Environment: real
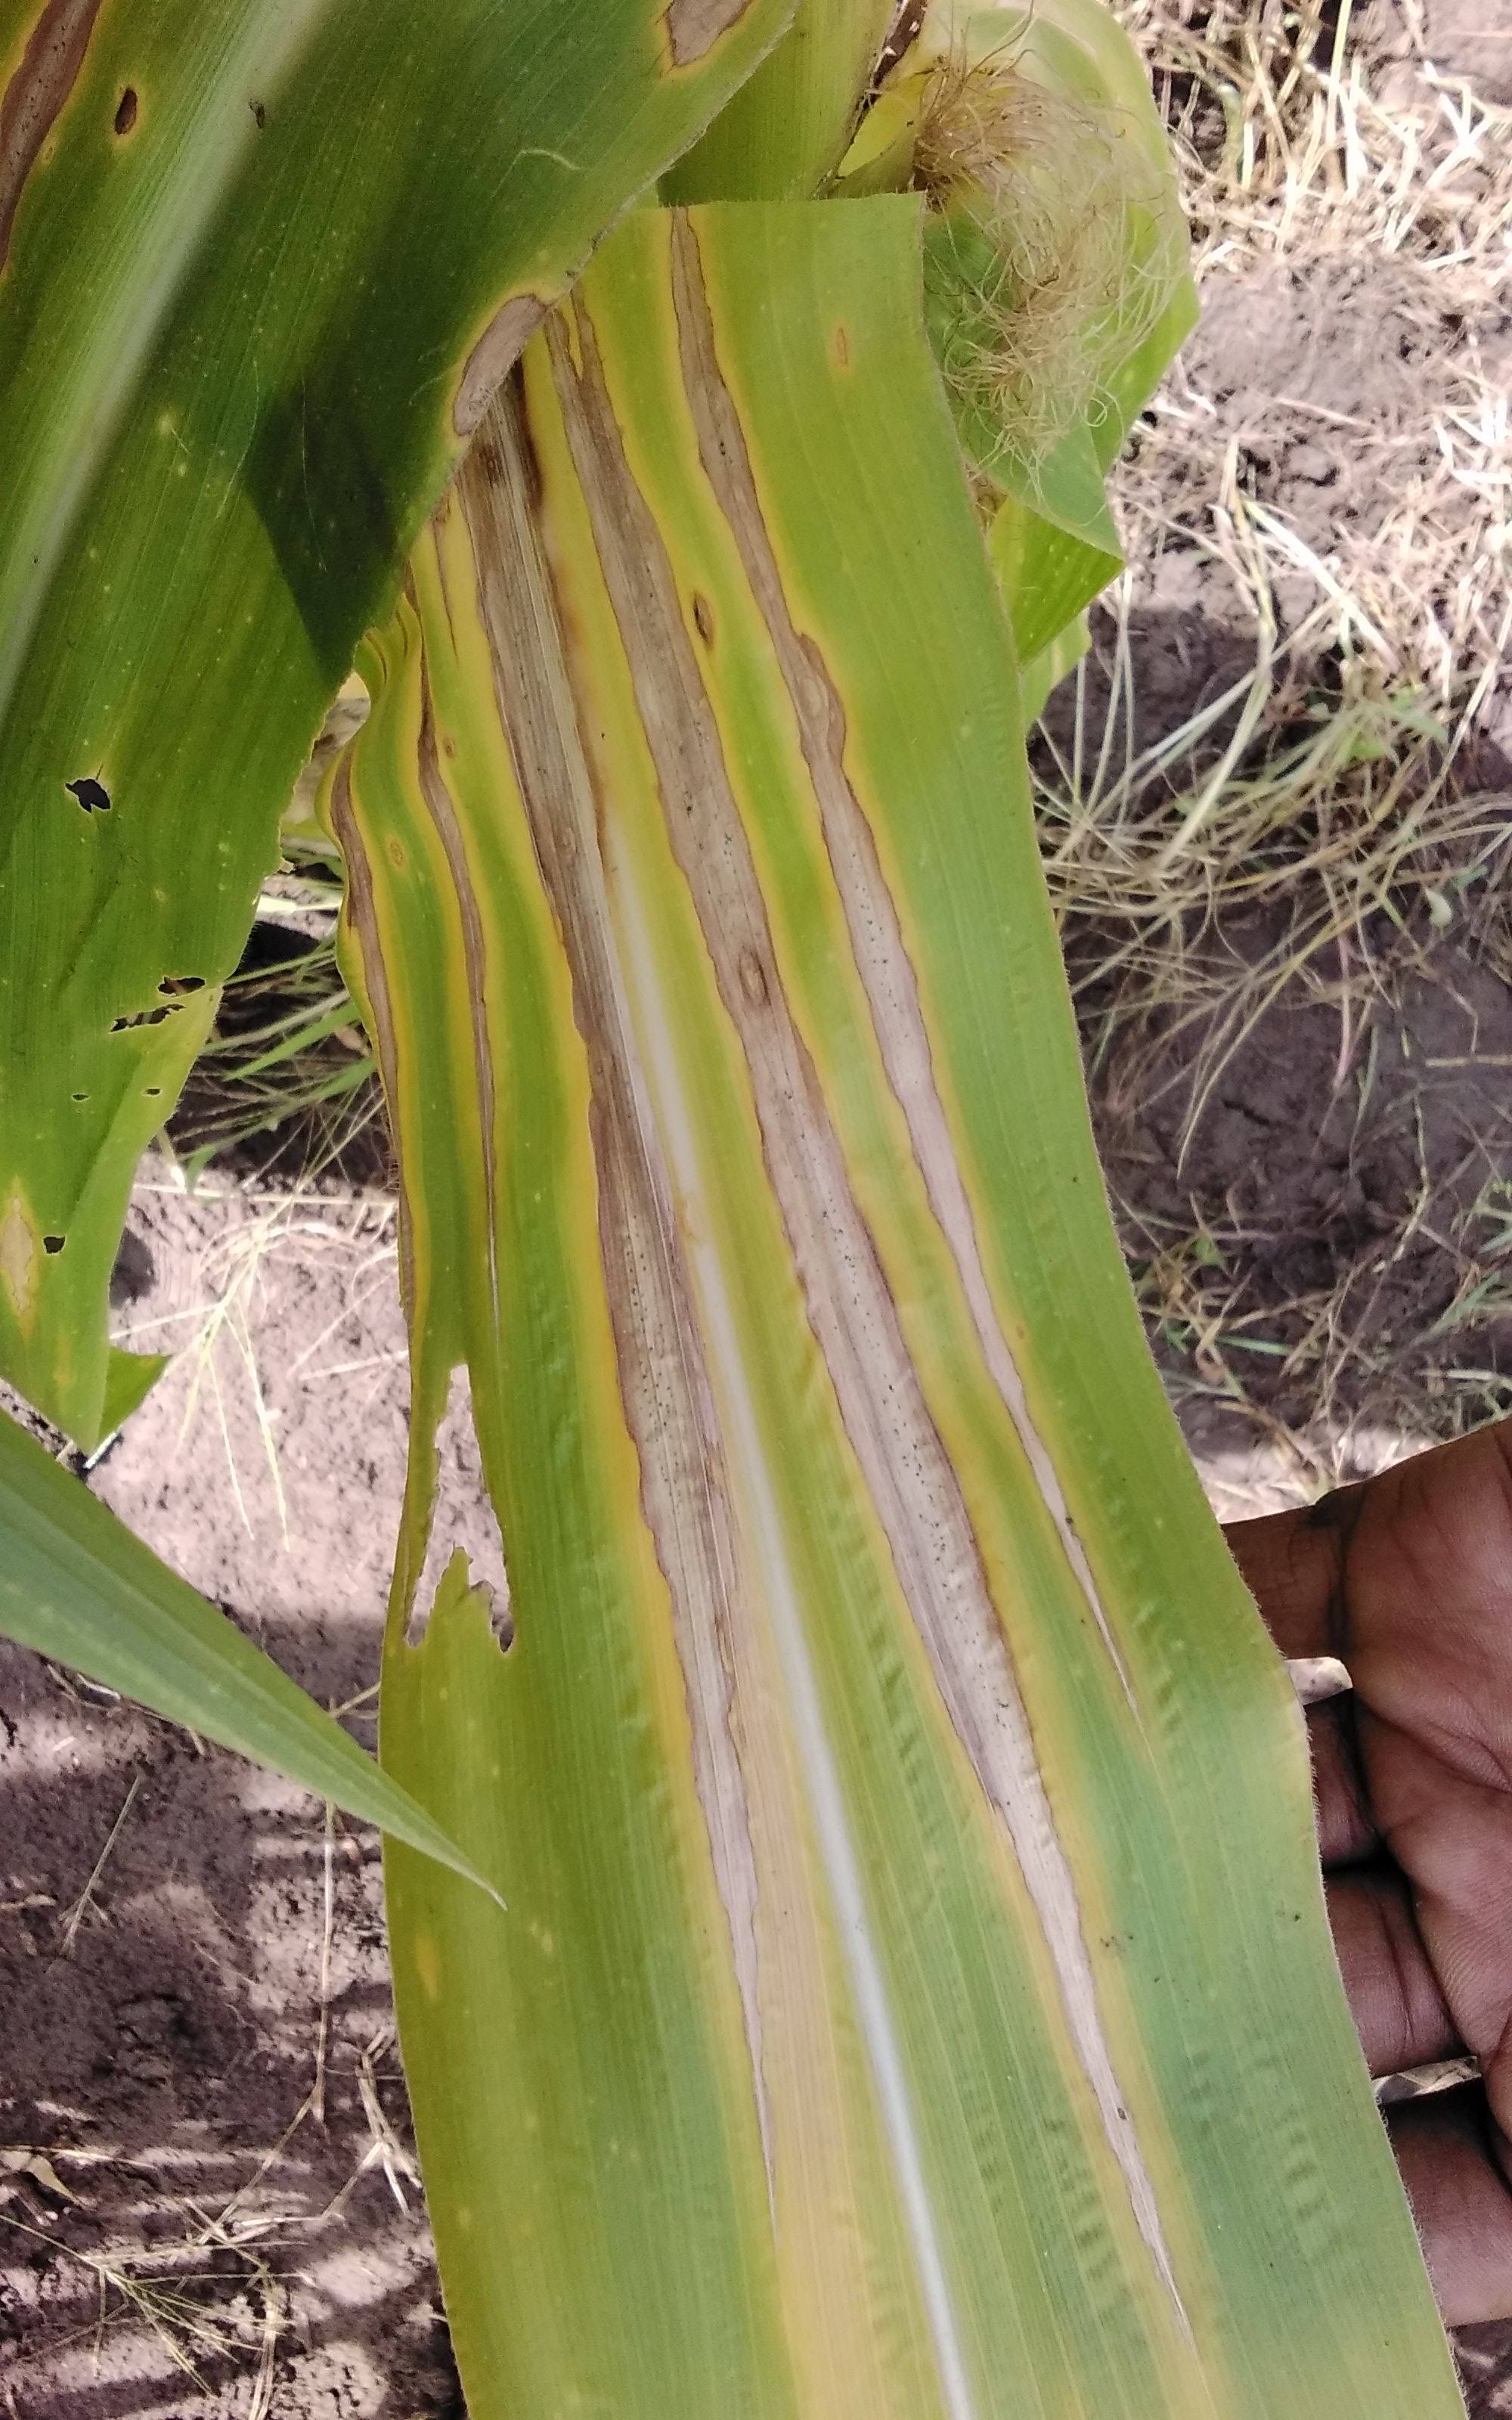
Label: northern_corn_leaf_blight